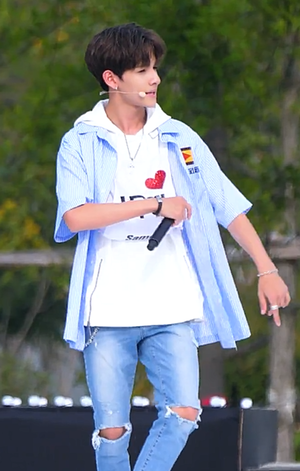
Samuel Kim Arredondo dit Samuel, né le 17 janvier 2002, est un chanteur américain basé en Corée du Sud. Il est principalement connu pour avoir participé à la deuxième saison de l’émission Produce 101. Il a été membre du duo de hip-hop 1PUNCH.